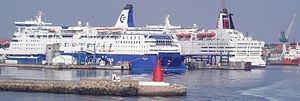
Frederikshavn / Havne i Frederikshavn
Frederikshavn Havn
Frederikshavn, der tidligere hed Fladstrand, er den største by i Frederikshavn Kommune og Vendsyssels næststørste med 23.124 indbyggere. Byen er beliggende i Region Nordjylland ud til Kattegat på østkysten af den Nørrejyske Ø. Frederikshavn er opkaldt efter Kong Frederik 6. og fik købstadsrettigheder i 1818.